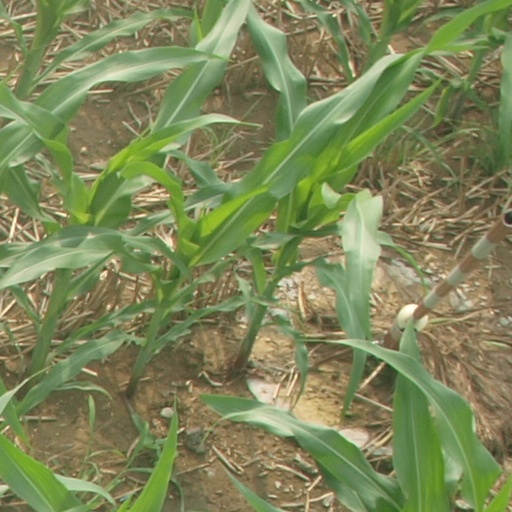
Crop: maize; corn